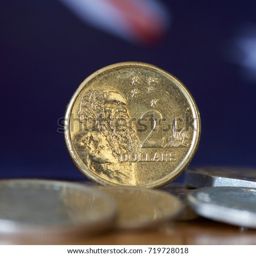
dollar coin with a background of the flag .